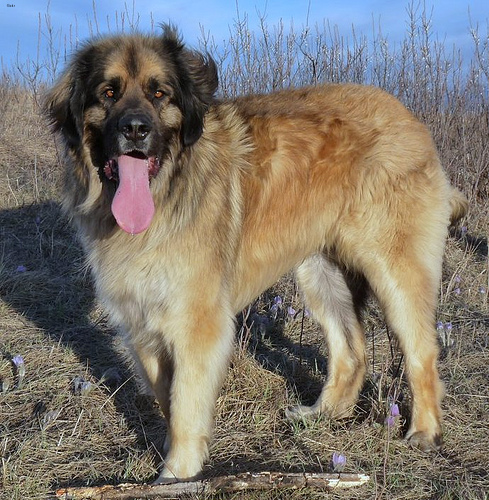
Animal: dog
Breed: leonberger